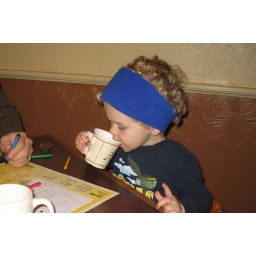
Sampling juice in a paper cup